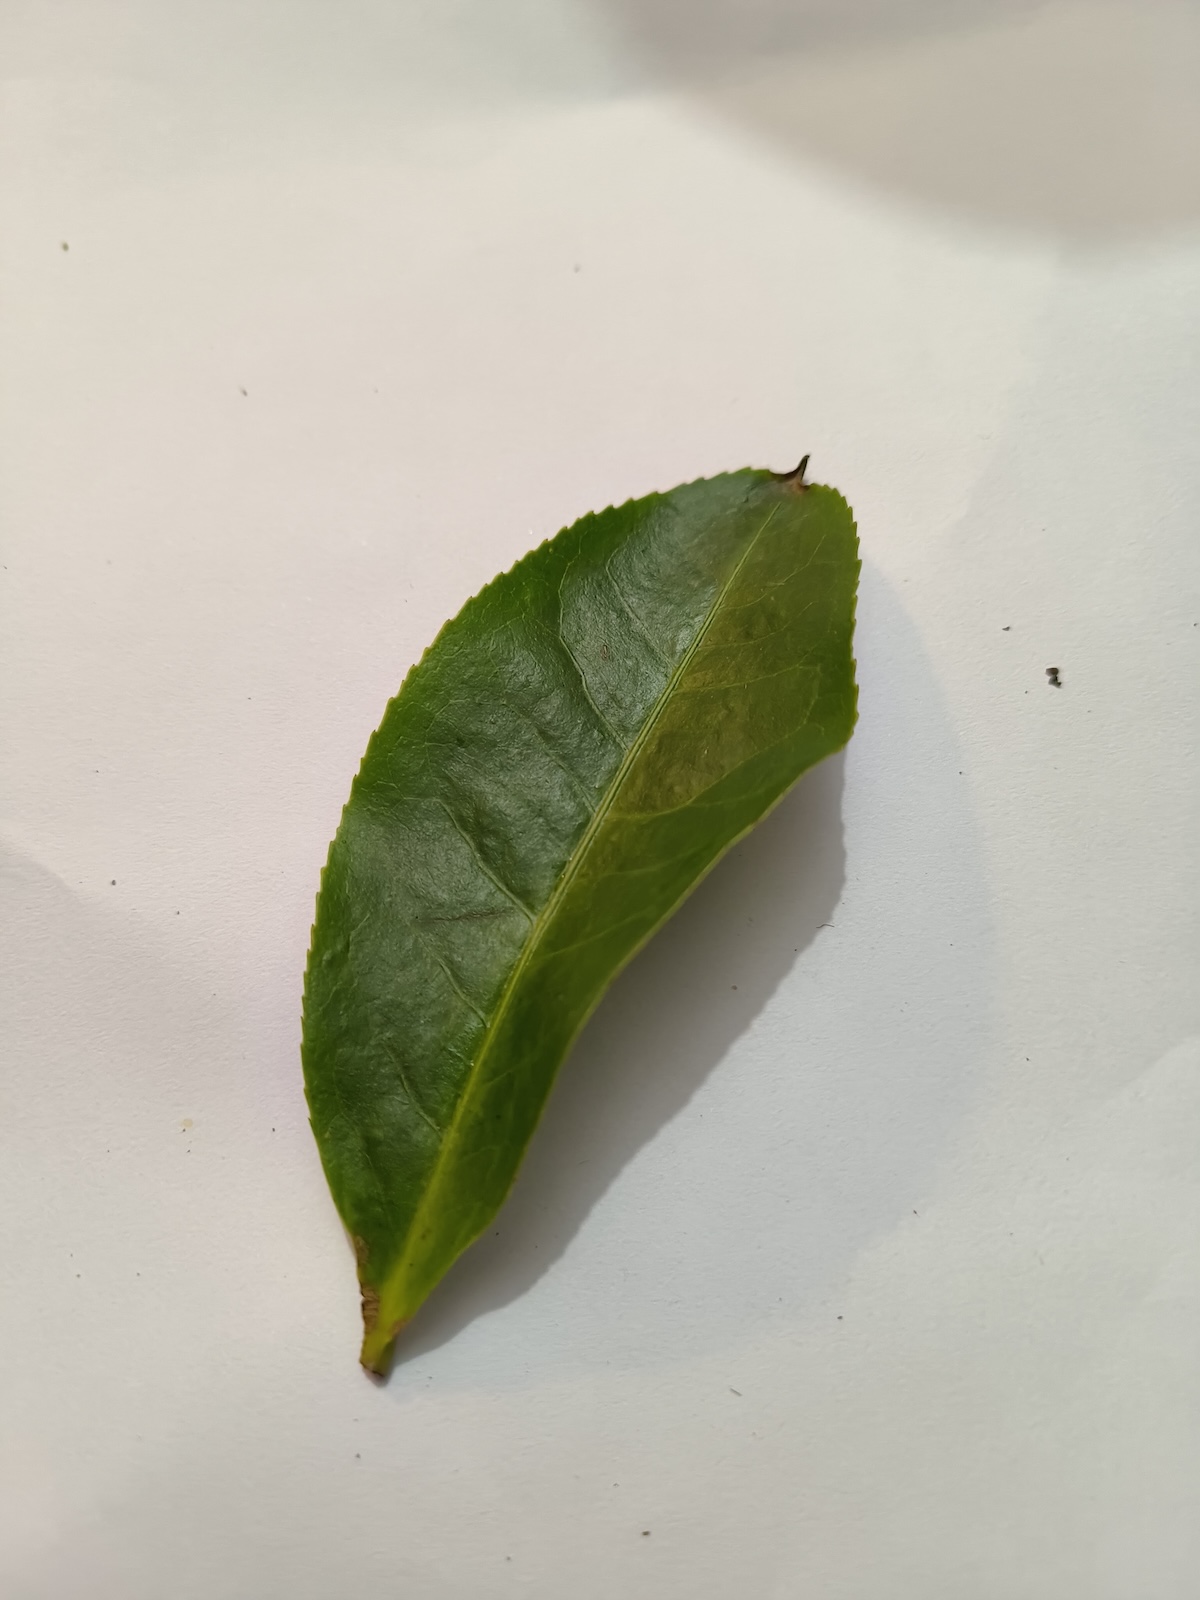
Label: Healthy leaf